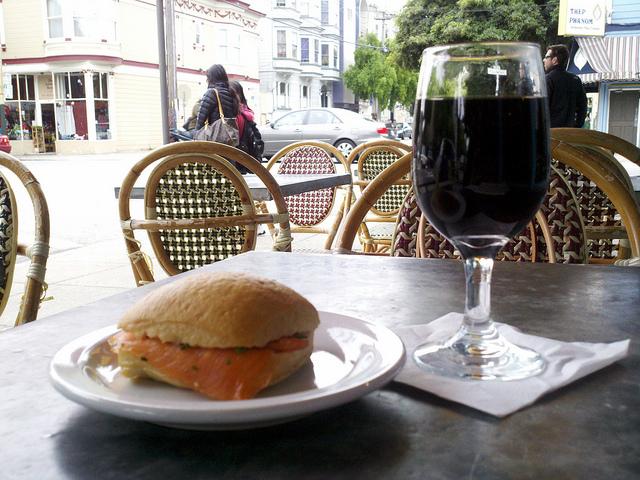
A sandwich and a glass of wine at an outside eatery.